Victorian burlesque

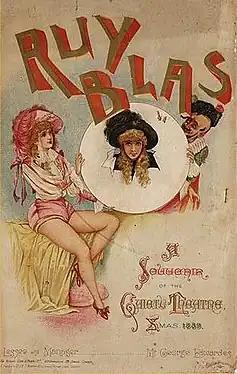
Souvenir programme

Victorian burlesque, sometimes known as travesty or extravaganza, is a genre of theatrical entertainment that was popular in Victorian England and in the New York theatre of the mid-19th century. It is a form of parody in which a well-known opera or piece of classical theatre or ballet is adapted into a broad comic play, usually a musical play, usually risqué in style, mocking the theatrical and musical conventions and styles of the original work, and often quoting or pastiching text or music from the original work. Victorian burlesque is one of several forms of burlesque.